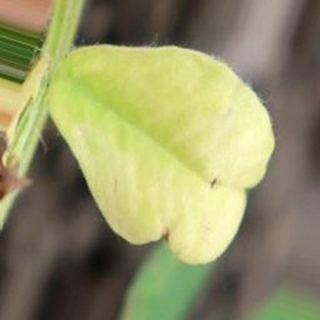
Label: groundnut_nutrition_deficiency